Louis-Gabriel Suchet

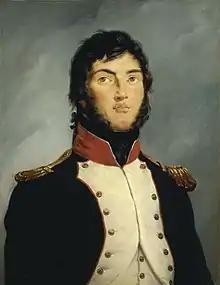
Suchet as a lieutenant-colonel of the 4th Ardèche Battalion in 1792, by Vincent-Nicolas Raverat (1834)

After the "Levée en masse" of August 1793, Suchet was appointed commander of the 4th Ardèche Battalion. In this capacity he served in the Siege of Toulon, where he captured British General Charles O'Hara. In May 1794, at the head of 250 soldiers of his battalion, he suppressed a counter-revolutionary uprising in the town of Bédoin in southeastern France. Suchet was then sent to the Army of Italy, where he would serve for most of the next seven years. He fought at the Battle of Loano in November 1795 during the army's first campaign. During the Italian campaign of 1796–1797, he served with distinction at the battles of Lodi, Castiglione, and Bassano. He went to Paris on leave after being severely wounded on 11 October at Cerea, but soon returned to the army.